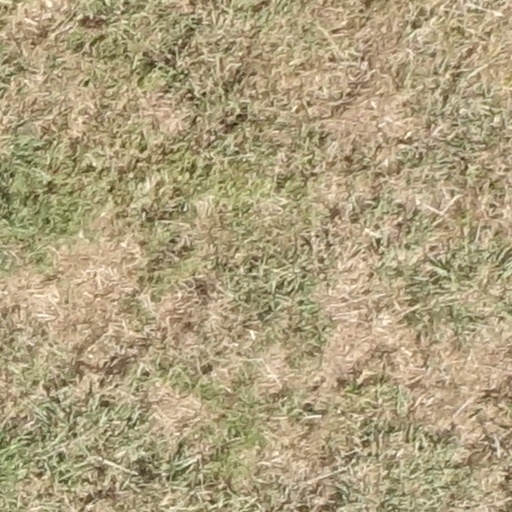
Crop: sorghum